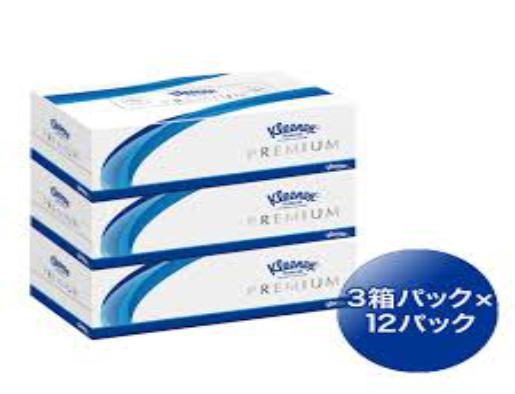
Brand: kleenex
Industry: Necessities